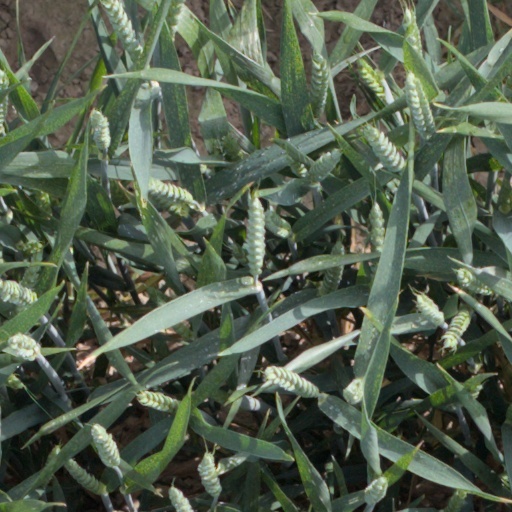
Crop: wheat